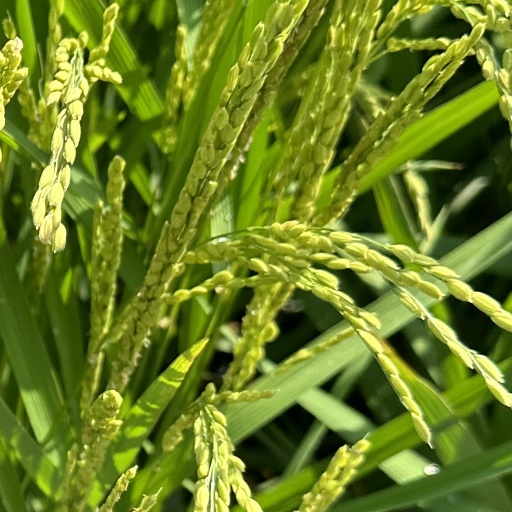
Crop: rice